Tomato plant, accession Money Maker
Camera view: bottom (45 deg); turntable rotation: 90 degrees
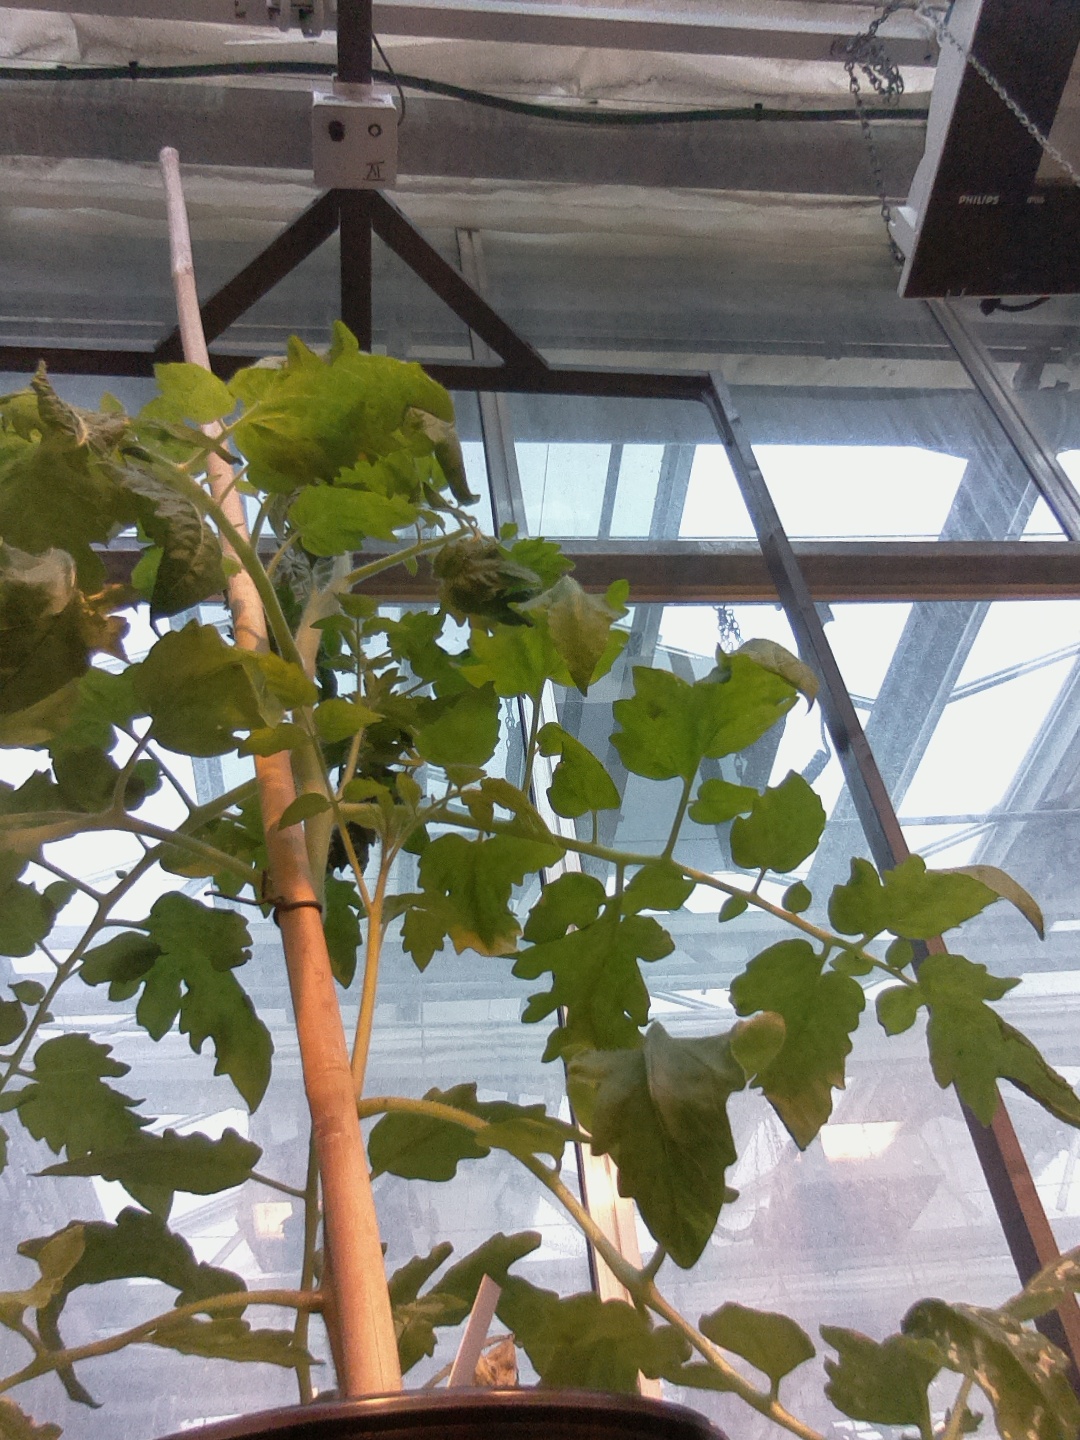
BBCH growth stage 53: 3 inflorescences visible